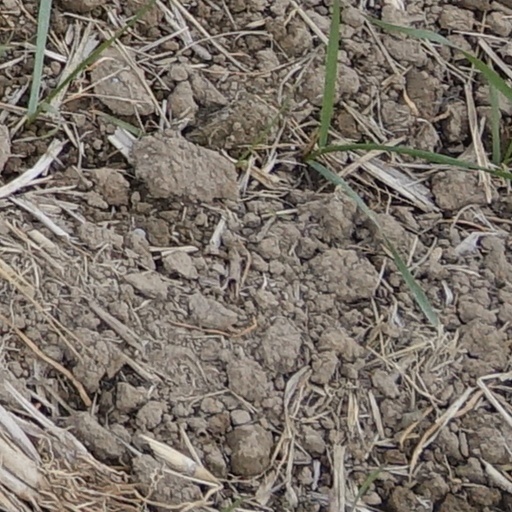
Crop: wheat